Dagupan

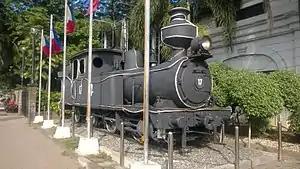
Remnant of Dagupan Class as displayed at Dagupan City Museum

Since it coincides with the Christmas festivities, Christmas decoration-building, nativity scene displays and Christmas tree using indigenous materials has become a permanent fixture in the Dagupan City Fiesta.